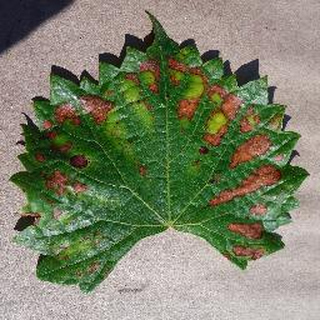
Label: grape_esca_black_measles